Tilla Weinstein

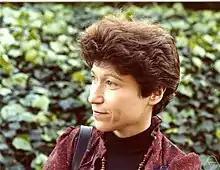
Weinstein in Berkeley, 1981

Tilla Weinstein (1934–2002, née Savanuck, also published as Tilla Klotz and Tilla K. Milnor) was an American mathematician known for her mentorship of younger women in mathematics. Her research concerned differential geometry, including conformal structures, harmonic maps, and Lorentz surfaces. She taught for many years at Rutgers University, where she headed the mathematics department in the Douglass Residential College.